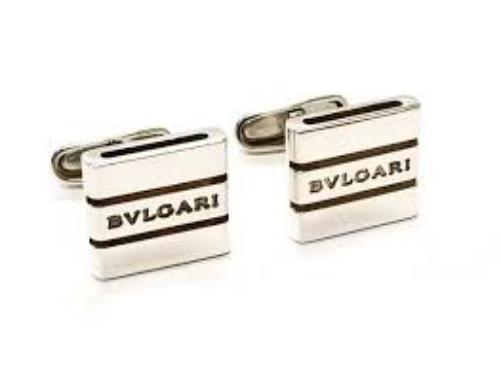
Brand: Bulgari
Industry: Clothes